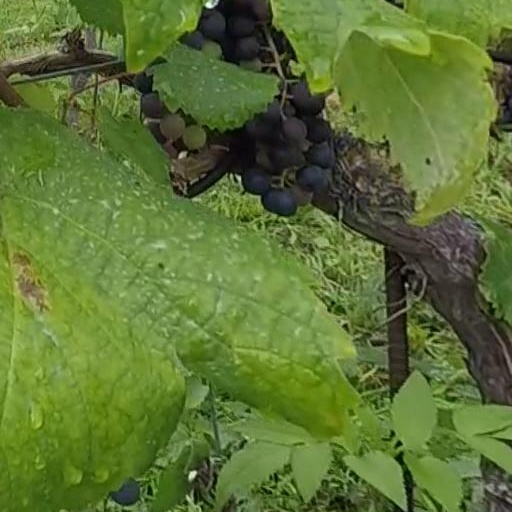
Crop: grape